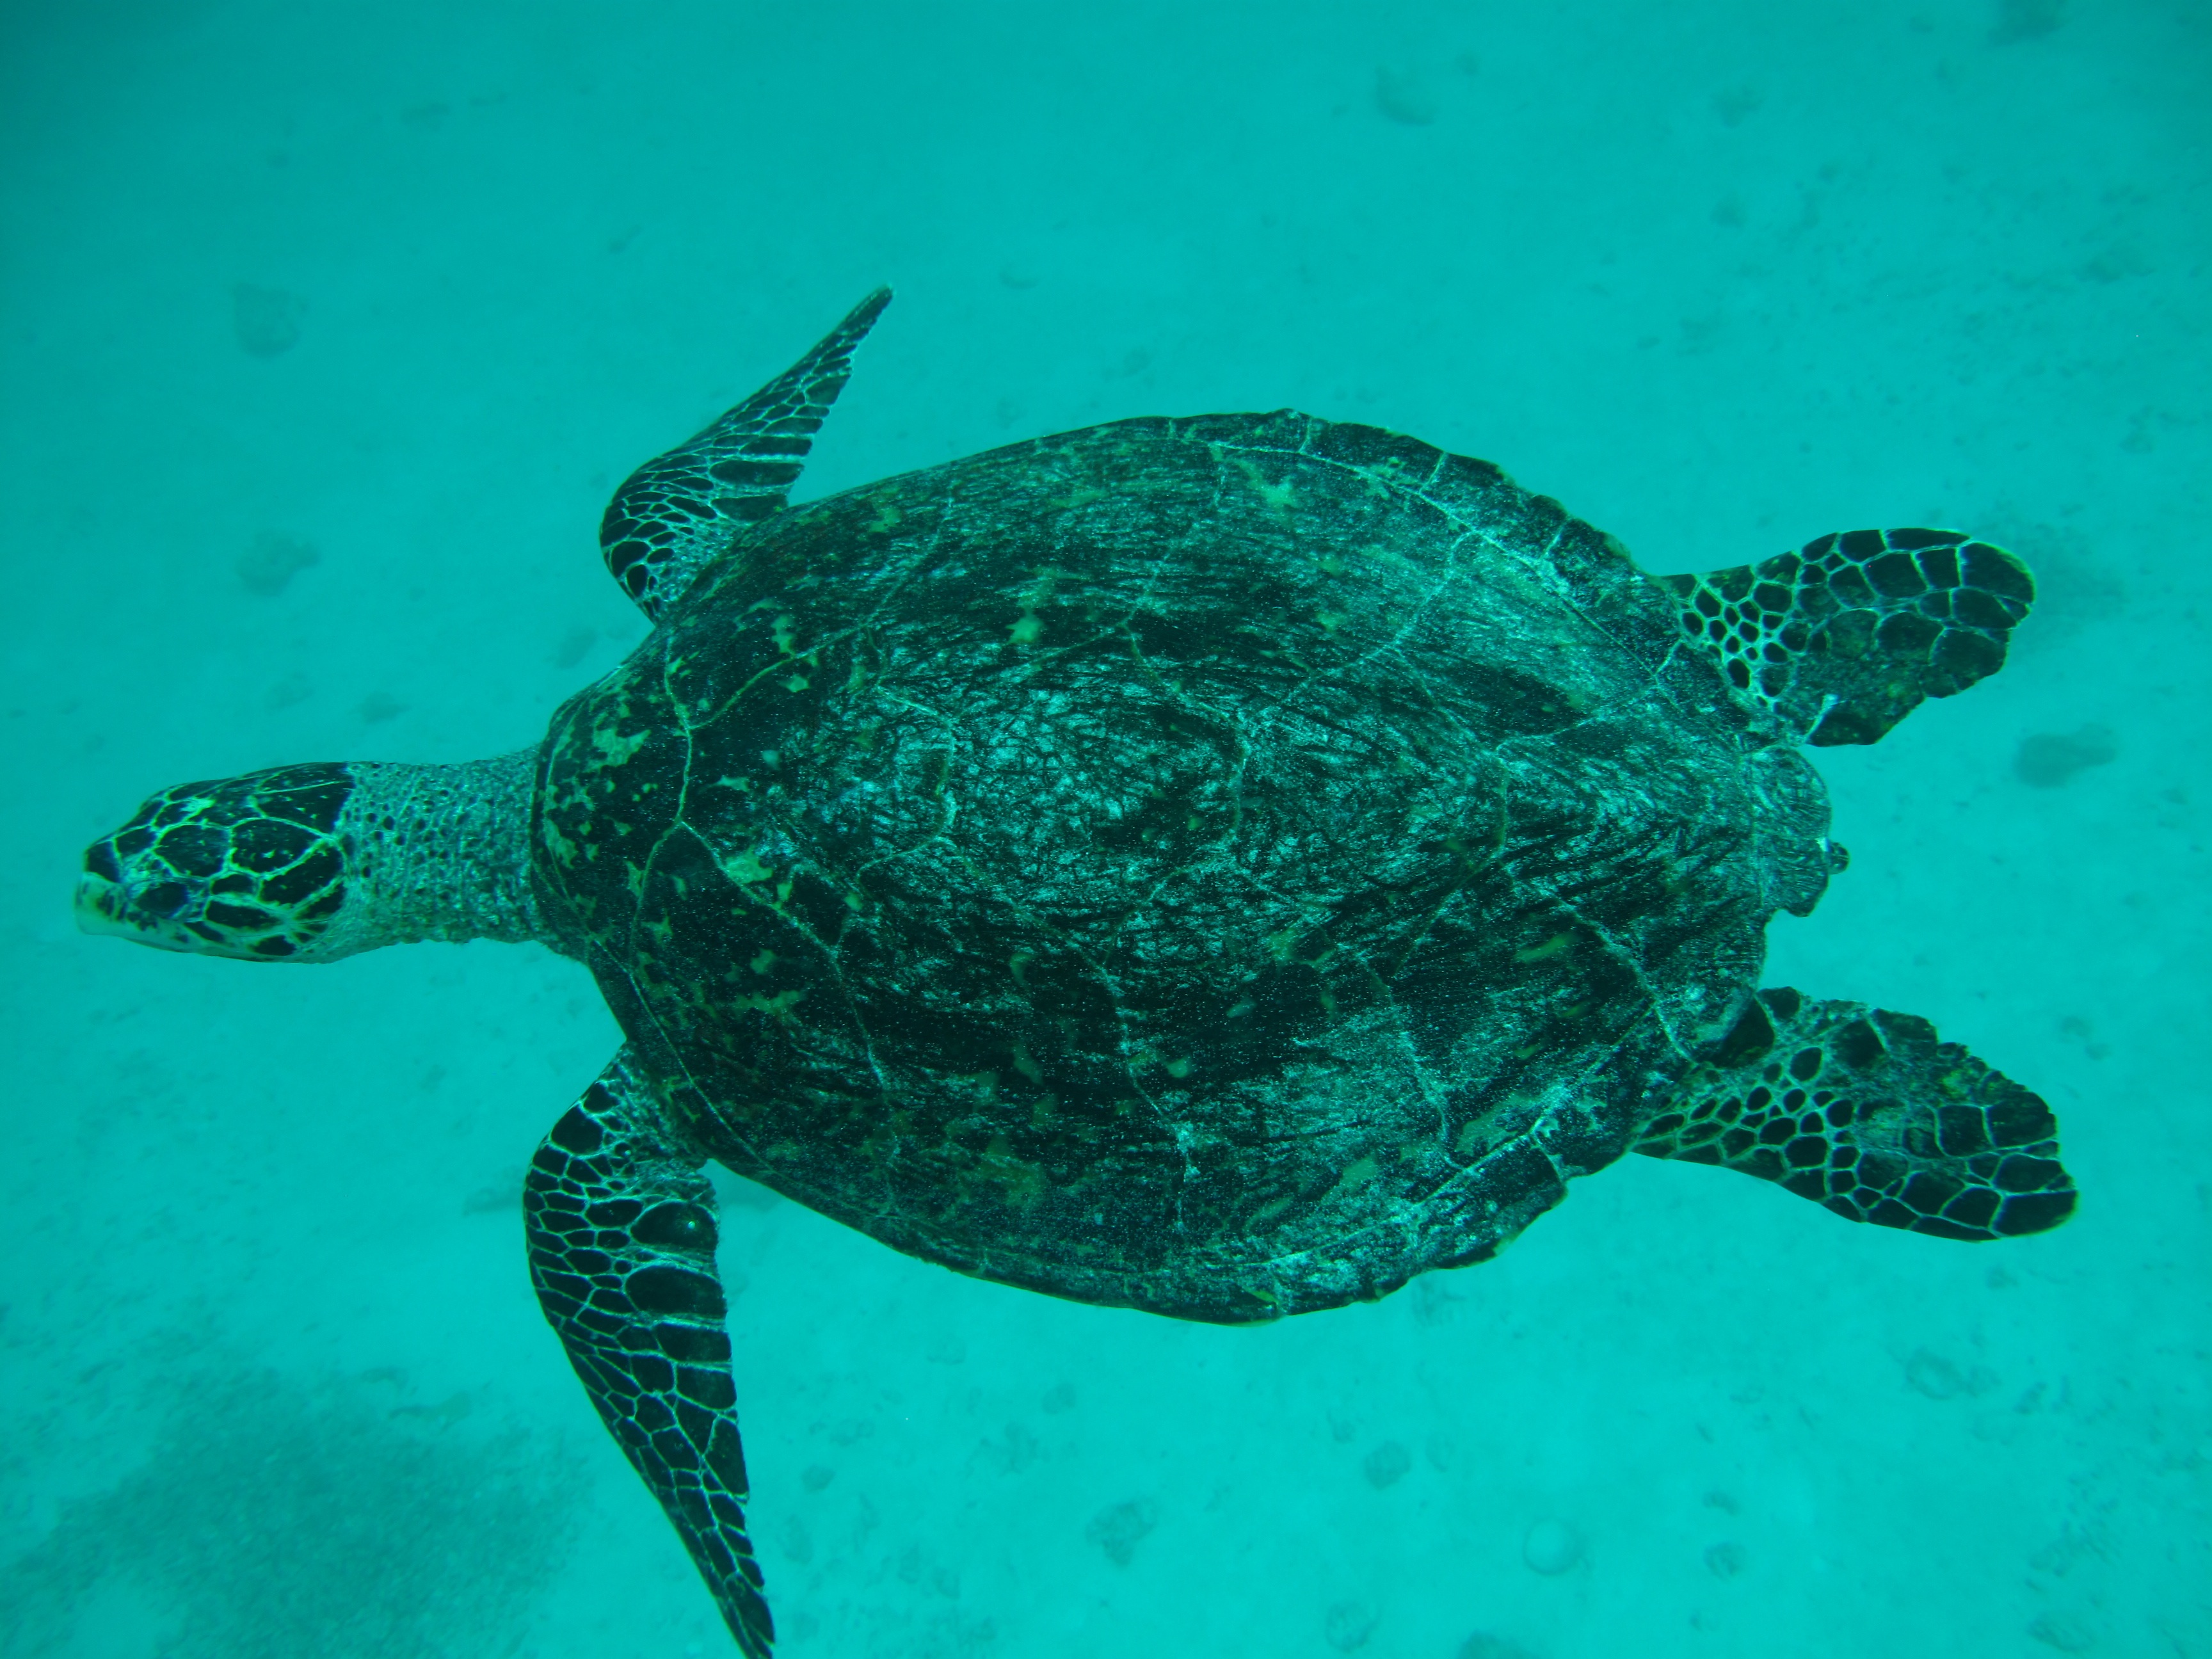
sea, biology, turtle, sea turtle, reptile, fauna, animals, vertebrate, maldives, organism, loggerhead, marine biology